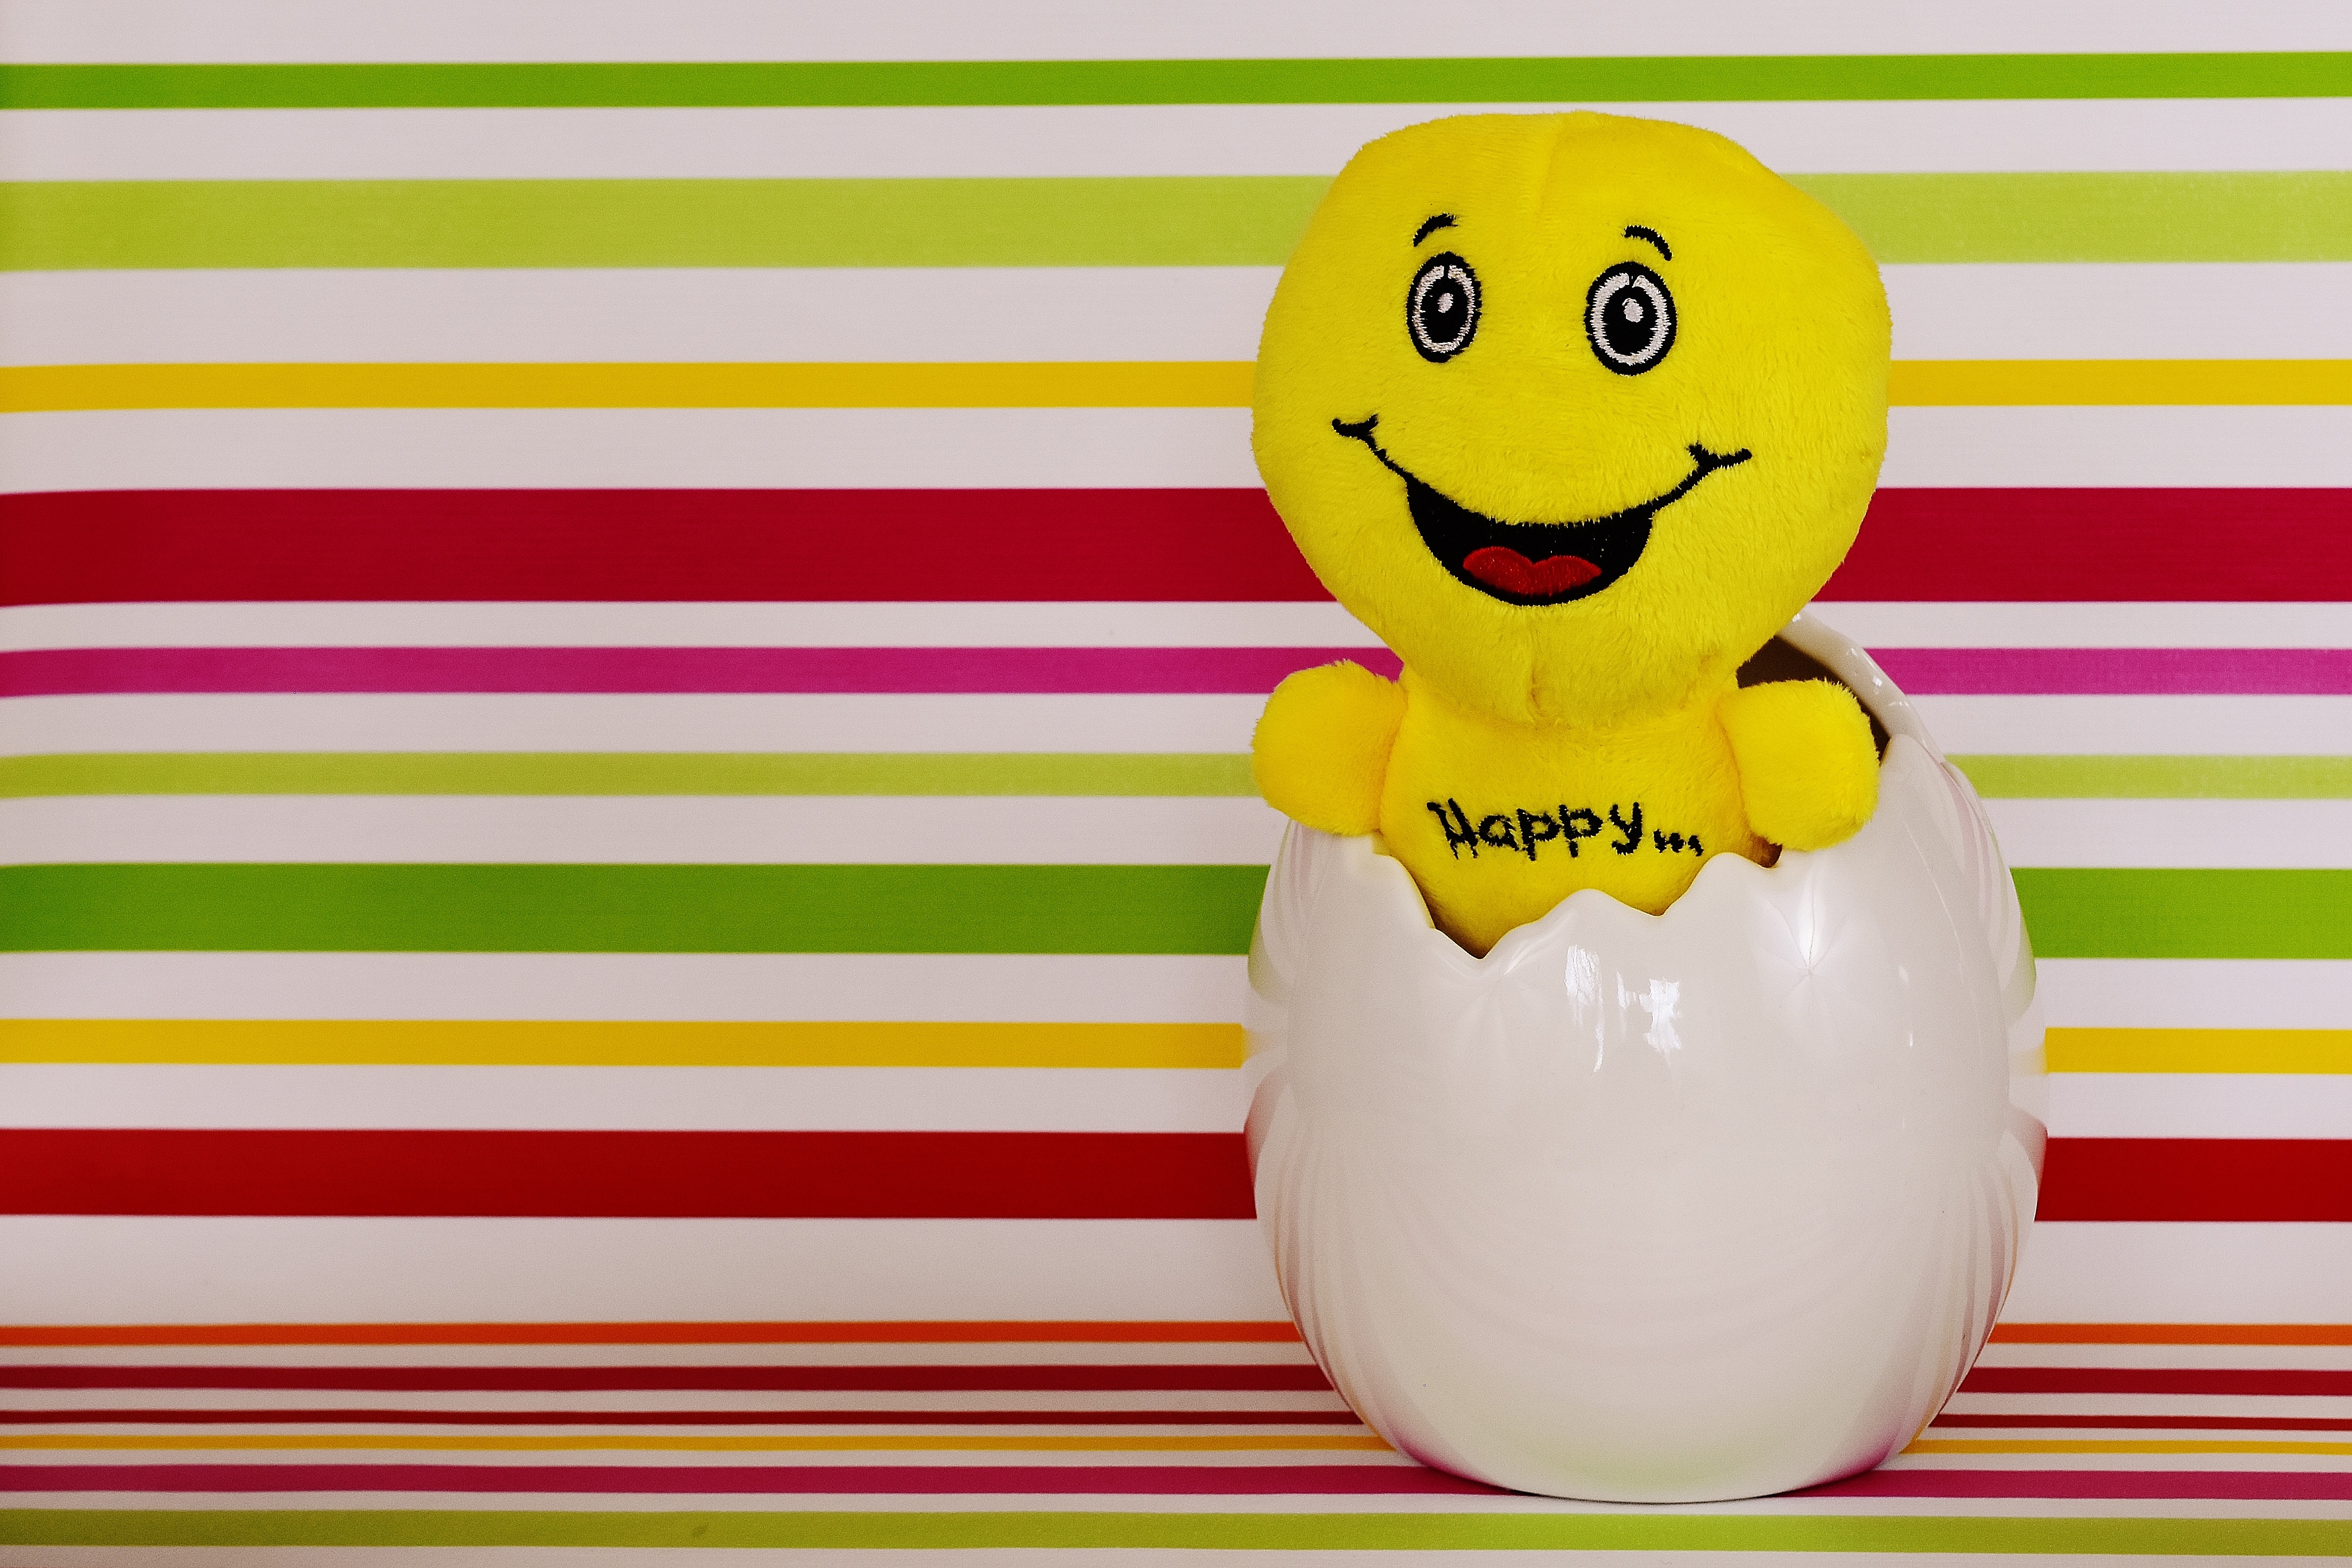
food, yellow, dessert, toy, laugh, cheerful, funny, easter, smiley, happy easter, eggshell